Chalaza

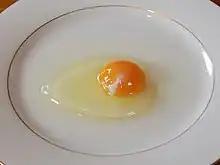
The contents of a chicken egg with chalaza clearly visible.

In the eggs of most birds (though not in eggs of reptiles), the chalazae are two spiral bands of tissue that suspend the yolk in the center of the white (the albumen). The function of the chalazae is to hold the yolk in place. In baking, the chalazae are sometimes removed in order to ensure a uniform texture.